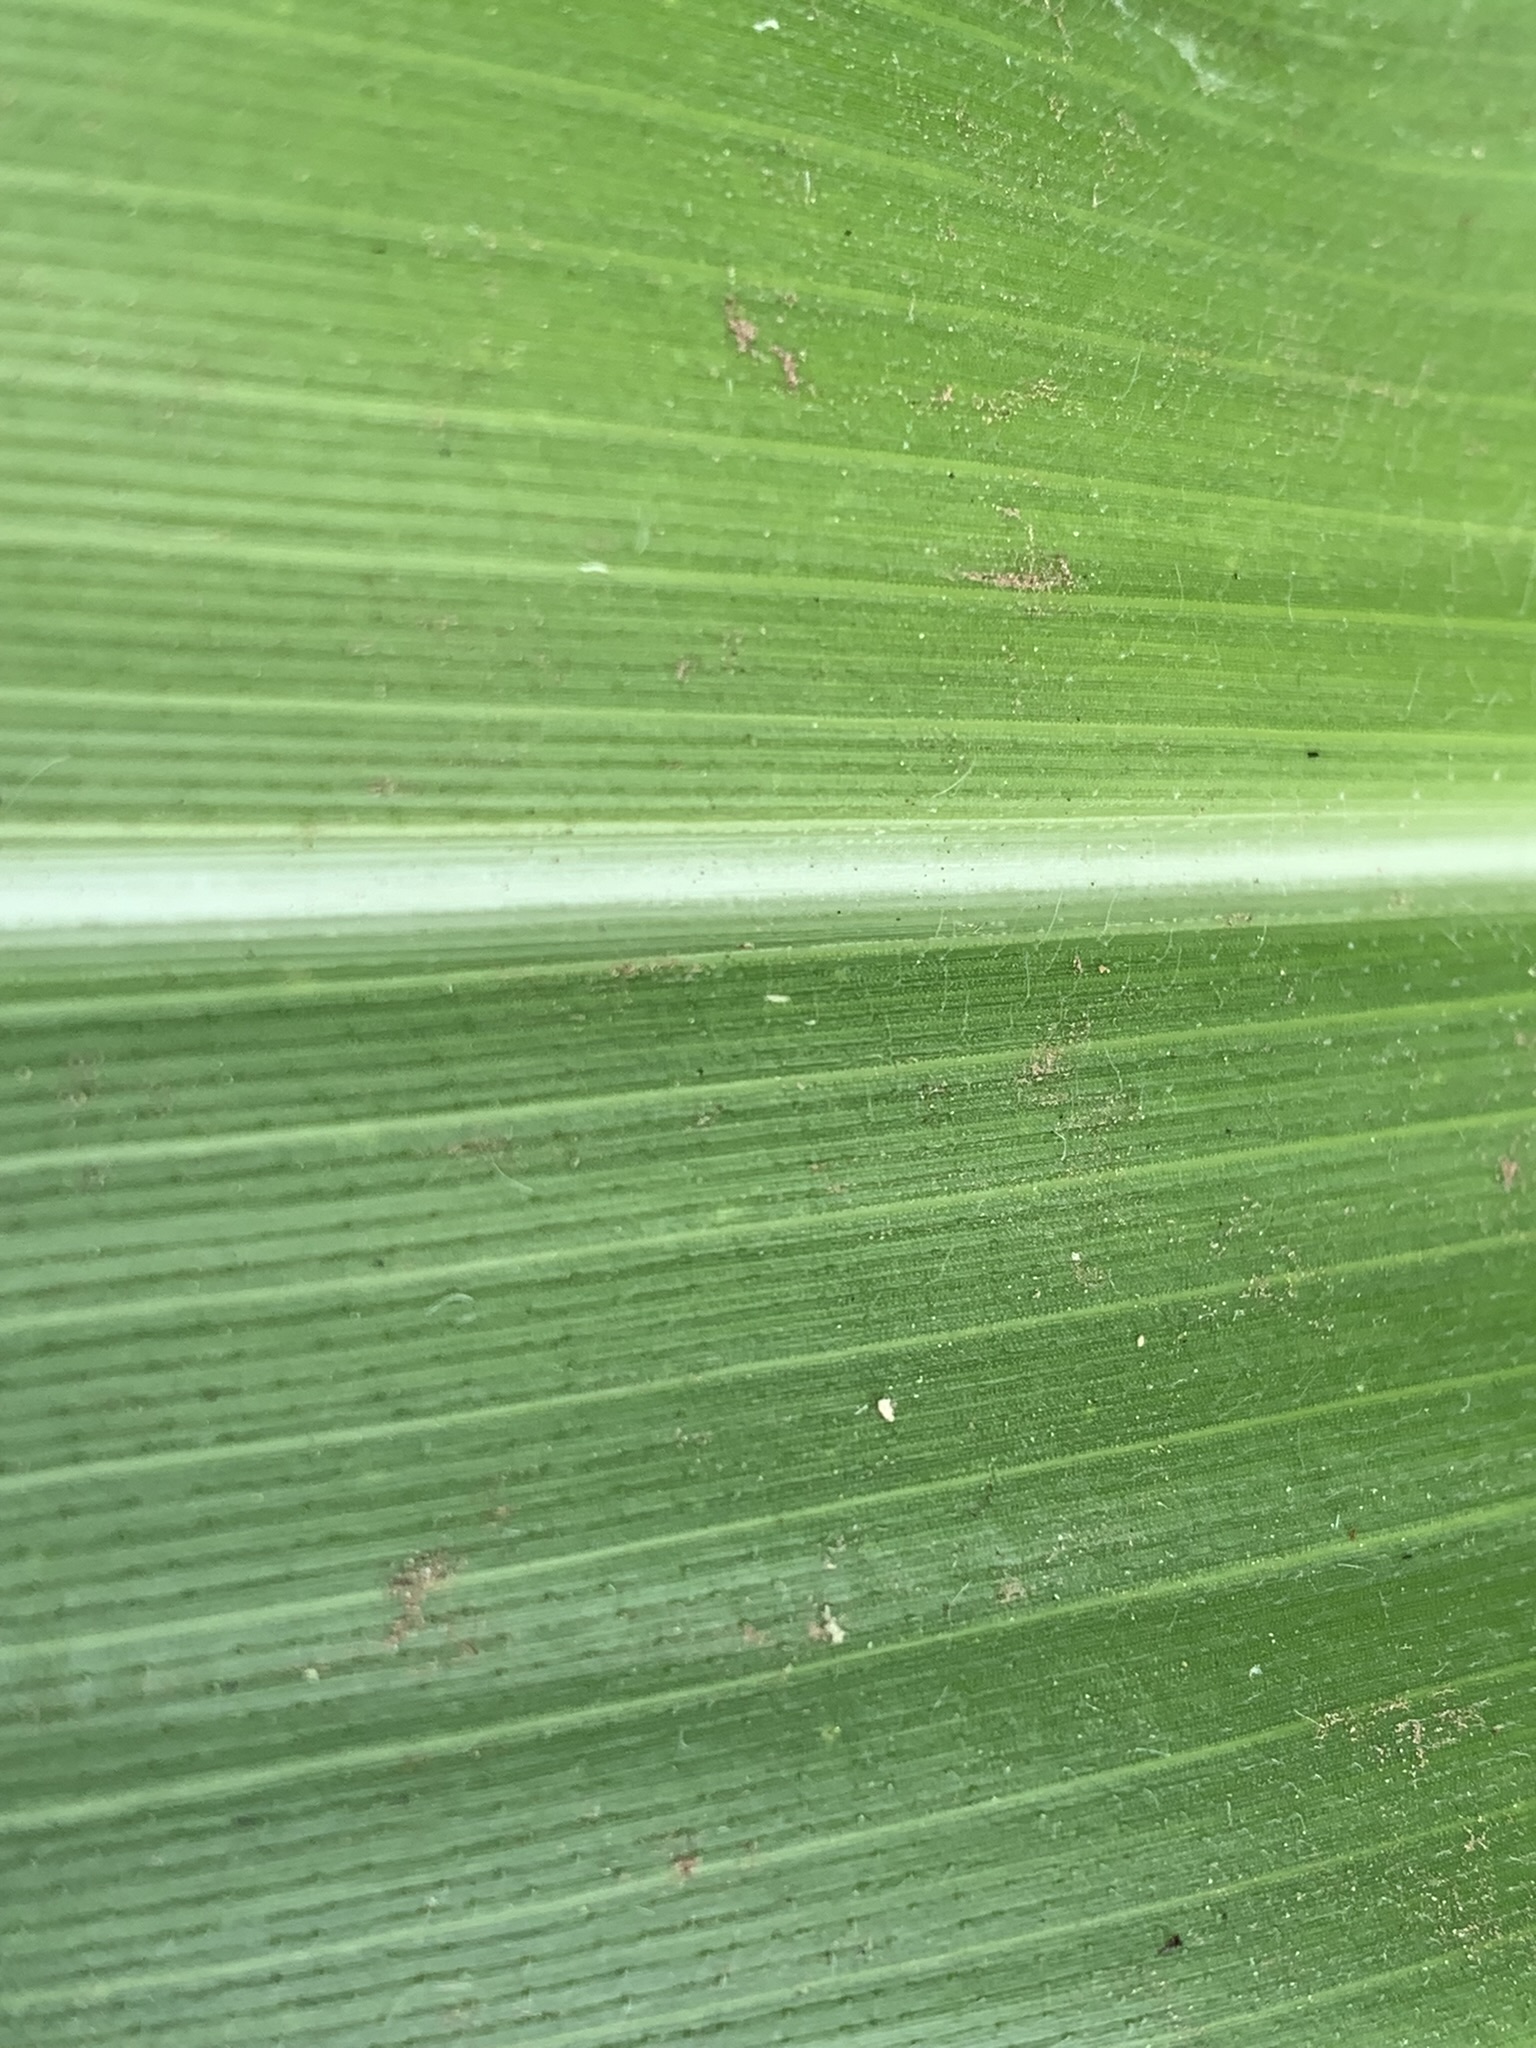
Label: Healthy